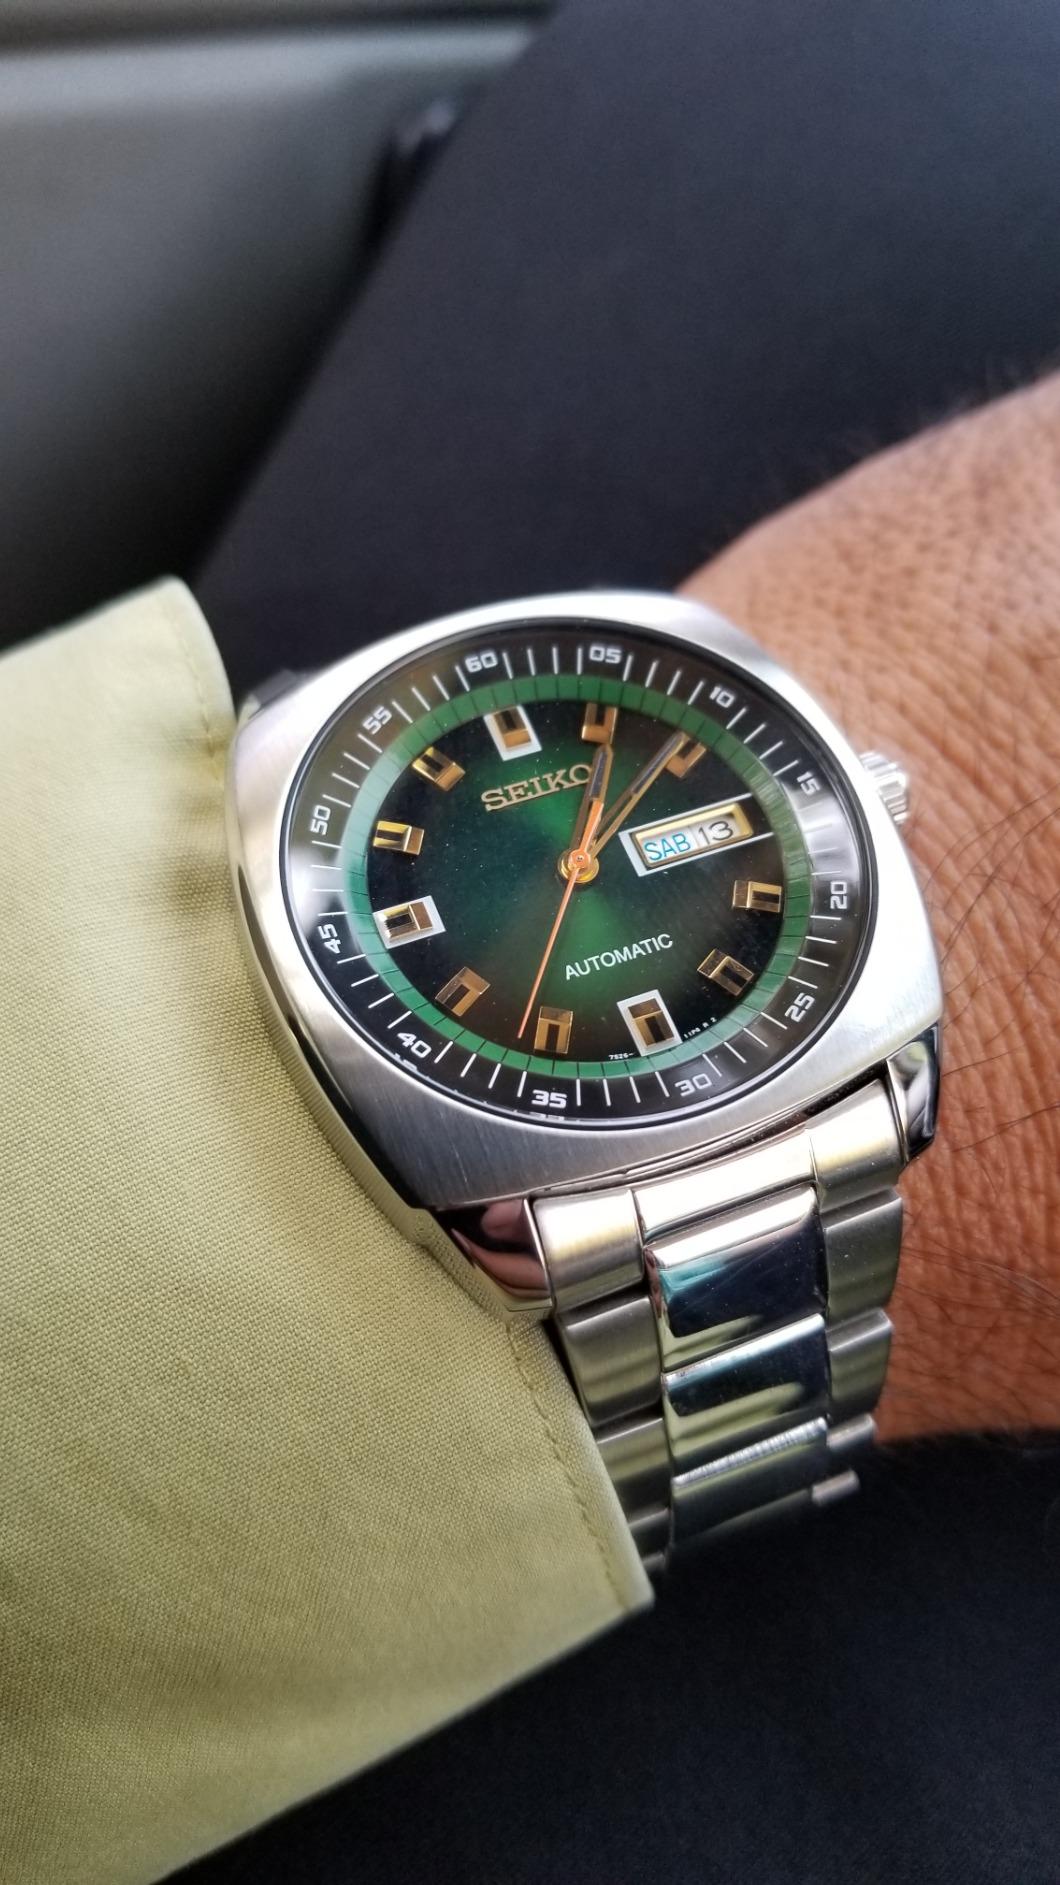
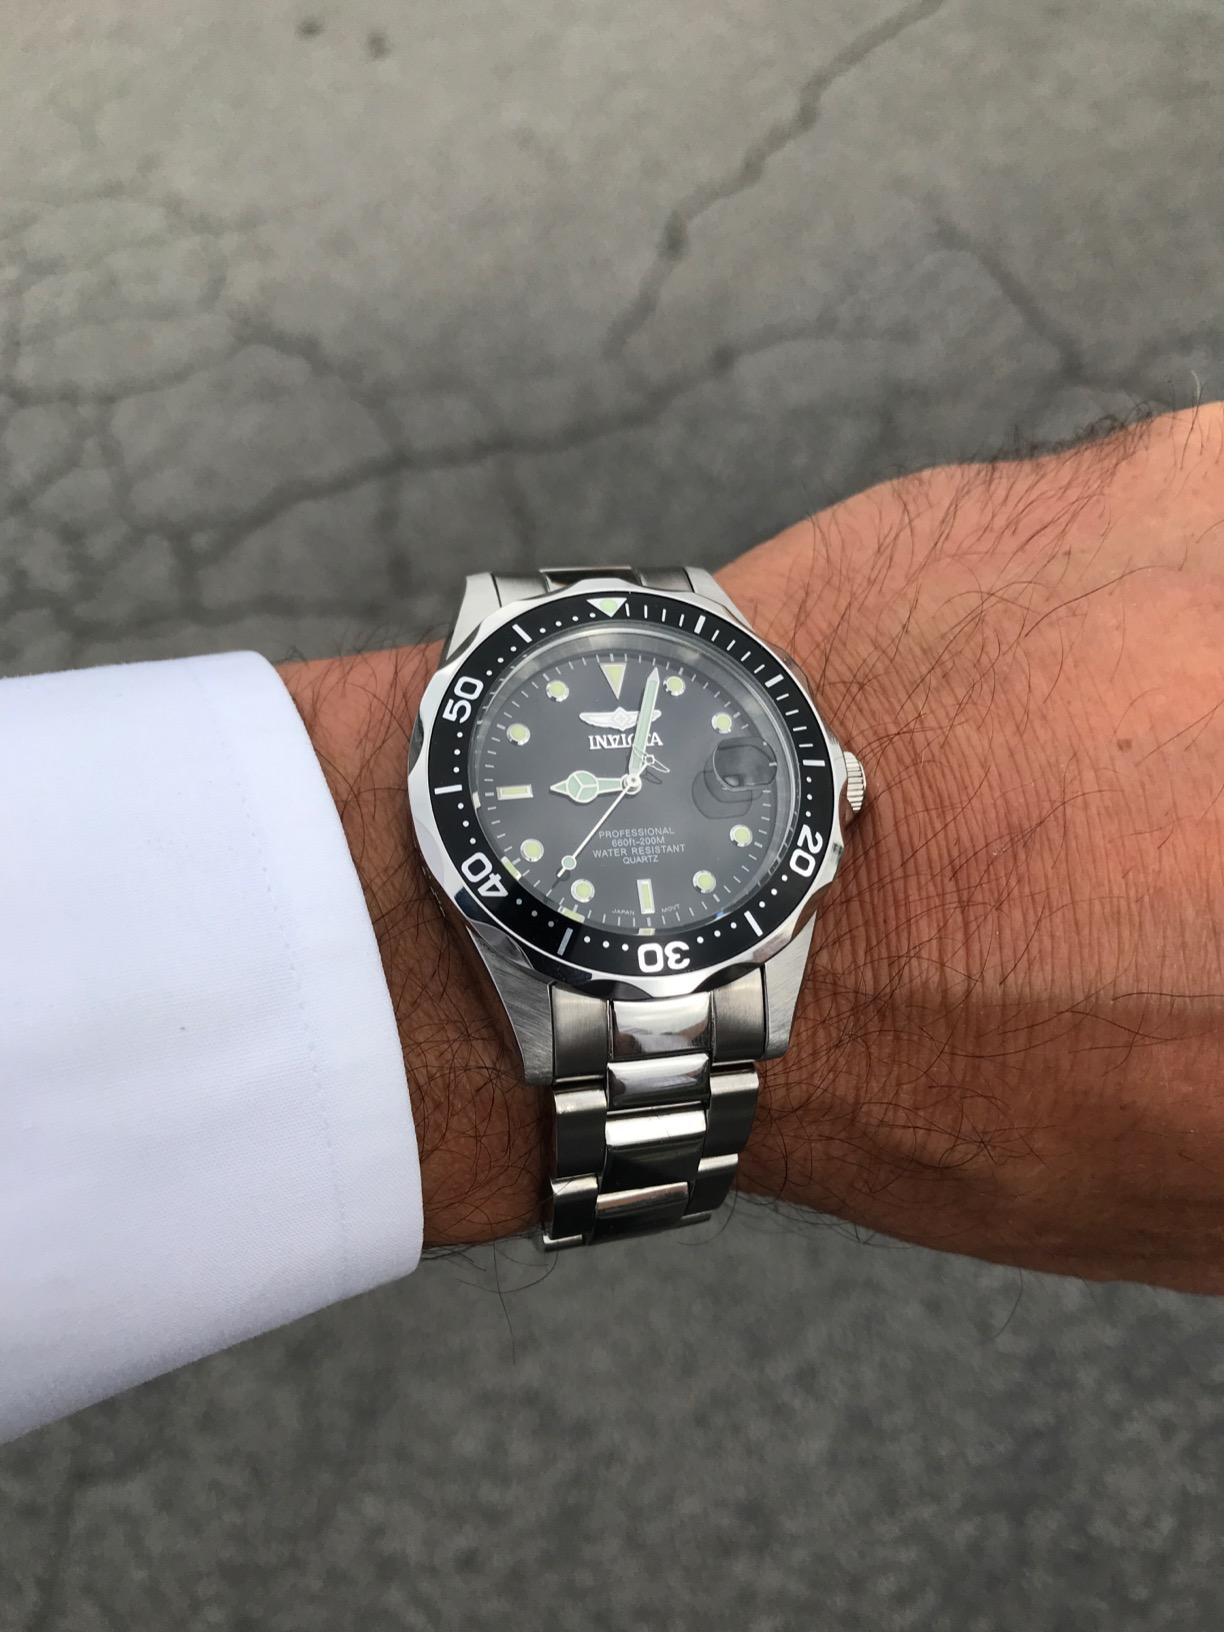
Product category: accessories_watch
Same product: no